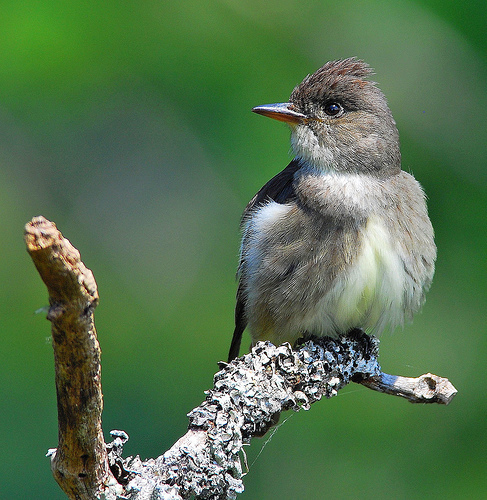
the bird has white throat, brown crown, gray nape and white belly, it has sharp pointed beak.
white belly brown breast brown head small flat beak.
the belly is fuzzy and white, the sides gray, and the crown is gray tinged with a brown.
this little bird has a gray appearance mostly, with a short pointy bill.
this bird has a short pointed bill, a gray, white & yellow breast, and a sight plume on the top of its head.
this bird has feathers that are black with a fluffy white bellya fluffy grey and white bird with a spiked grey crowna bird with long plumage, a small beak, white belly and grey wings.
this bird has a brown crest and a white belly.
the bird has a small bill, grey belly and dark back.
Species: Olive Sided Flycatcher